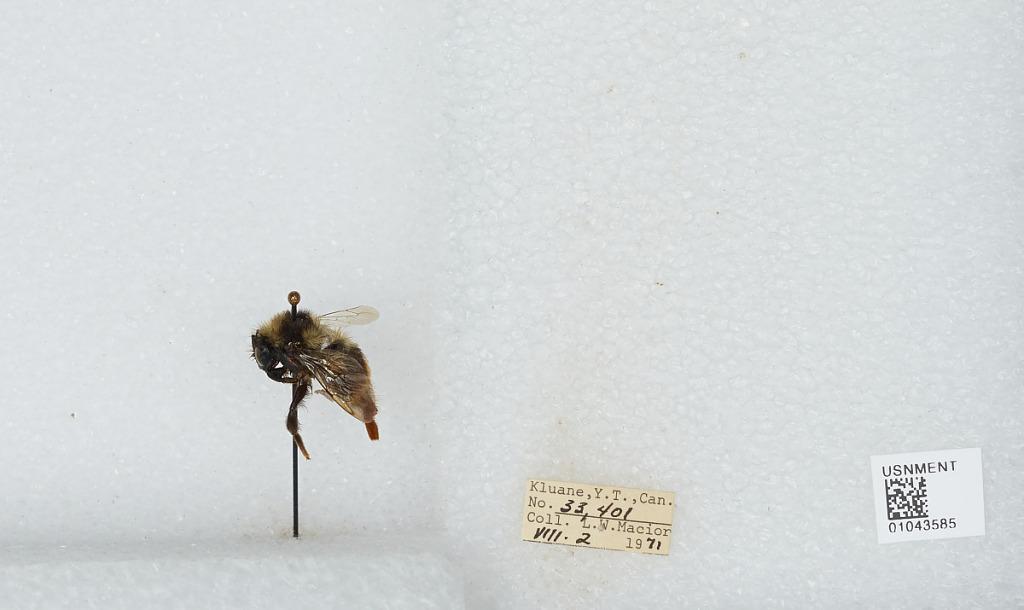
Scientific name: Bombus bifarius nearcticus
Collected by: L. Macior
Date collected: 1971-8-2
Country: Canada
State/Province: Yukon Territory
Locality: Kluane
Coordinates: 60.75, -139.5